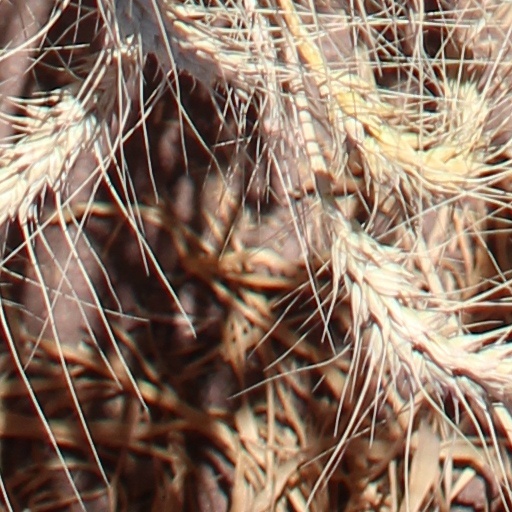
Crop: wheat